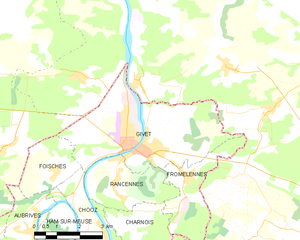
Carte des communes françaises: Givet